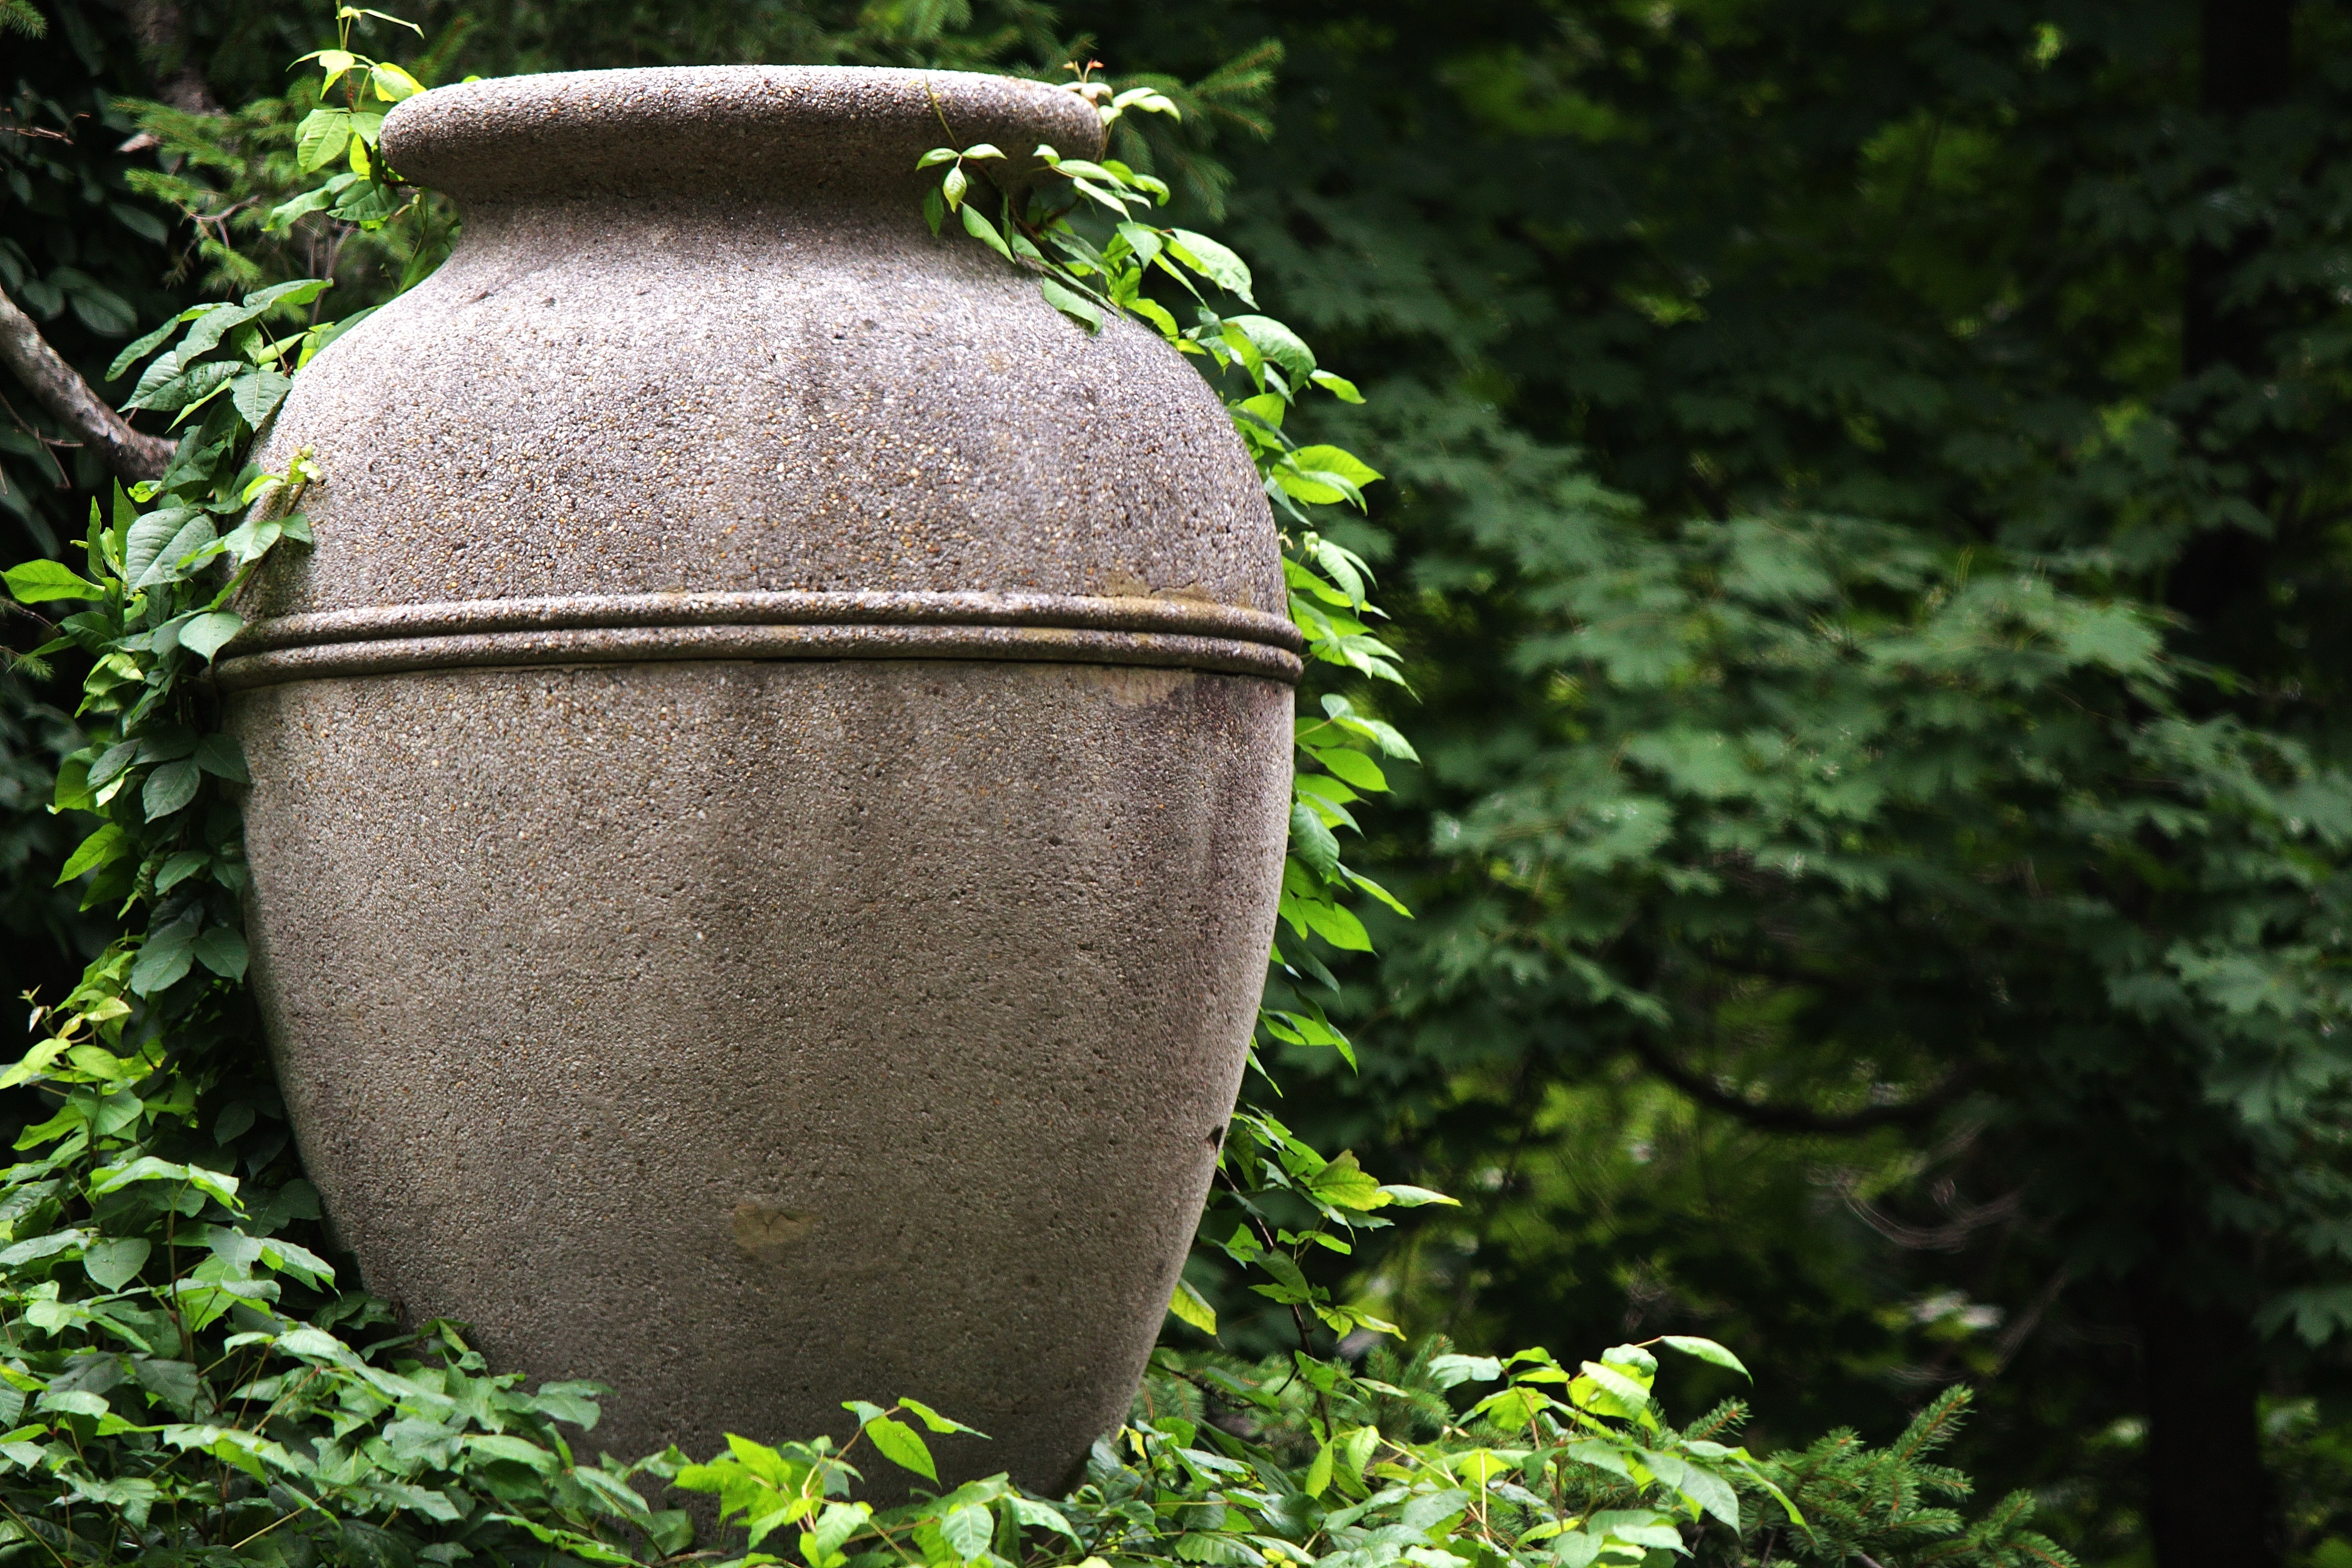
tree, nature, grass, plant, lawn, leaf, flower, stone, decoration, green, botany, garden, lighting, sculpture, fountain, water feature, amphora, man made object, water bowl